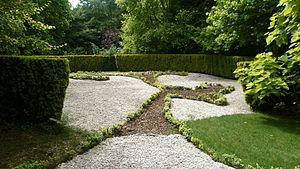
Les jardins de Séricourt sont un ensemble de jardins dessinés par le paysagiste Yves Gosse de Gorre à Séricourt, dans le Pas-de-Calais, non loin de Saint-Pol-sur-Ternoise, autour de sa propriété.